Christian II of Denmark

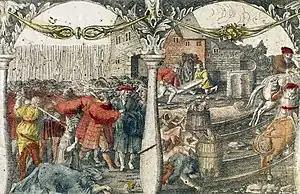
The Stockholm bloodbath depicted in a 1676 engraving by Dionysius Padtbrugge.

Christian was meanwhile preparing for the inevitable war with Sweden. The anti-Danish faction, headed by the regent Sten Sture the Younger, was opposed by the pro-Danish party led by Archbishop Gustav Trolle. In 1517 Christian dispatched ships and soldiers to the relief of the archbishop's fortress of Stäket, but was defeated by Sture and his peasant levies at Vedila. A second attempt the following year was also frustrated by Sture's victory at the Battle of Brännkyrka.